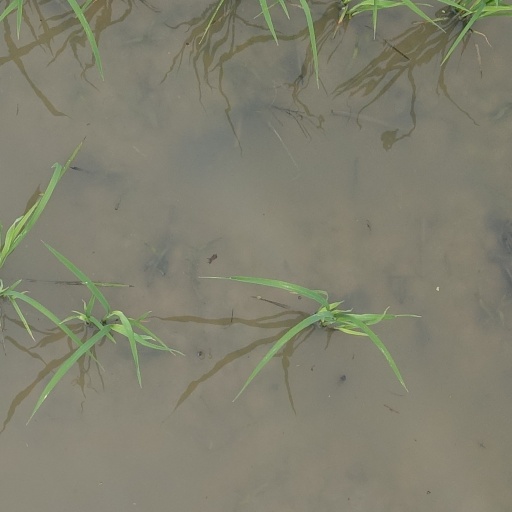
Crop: rice